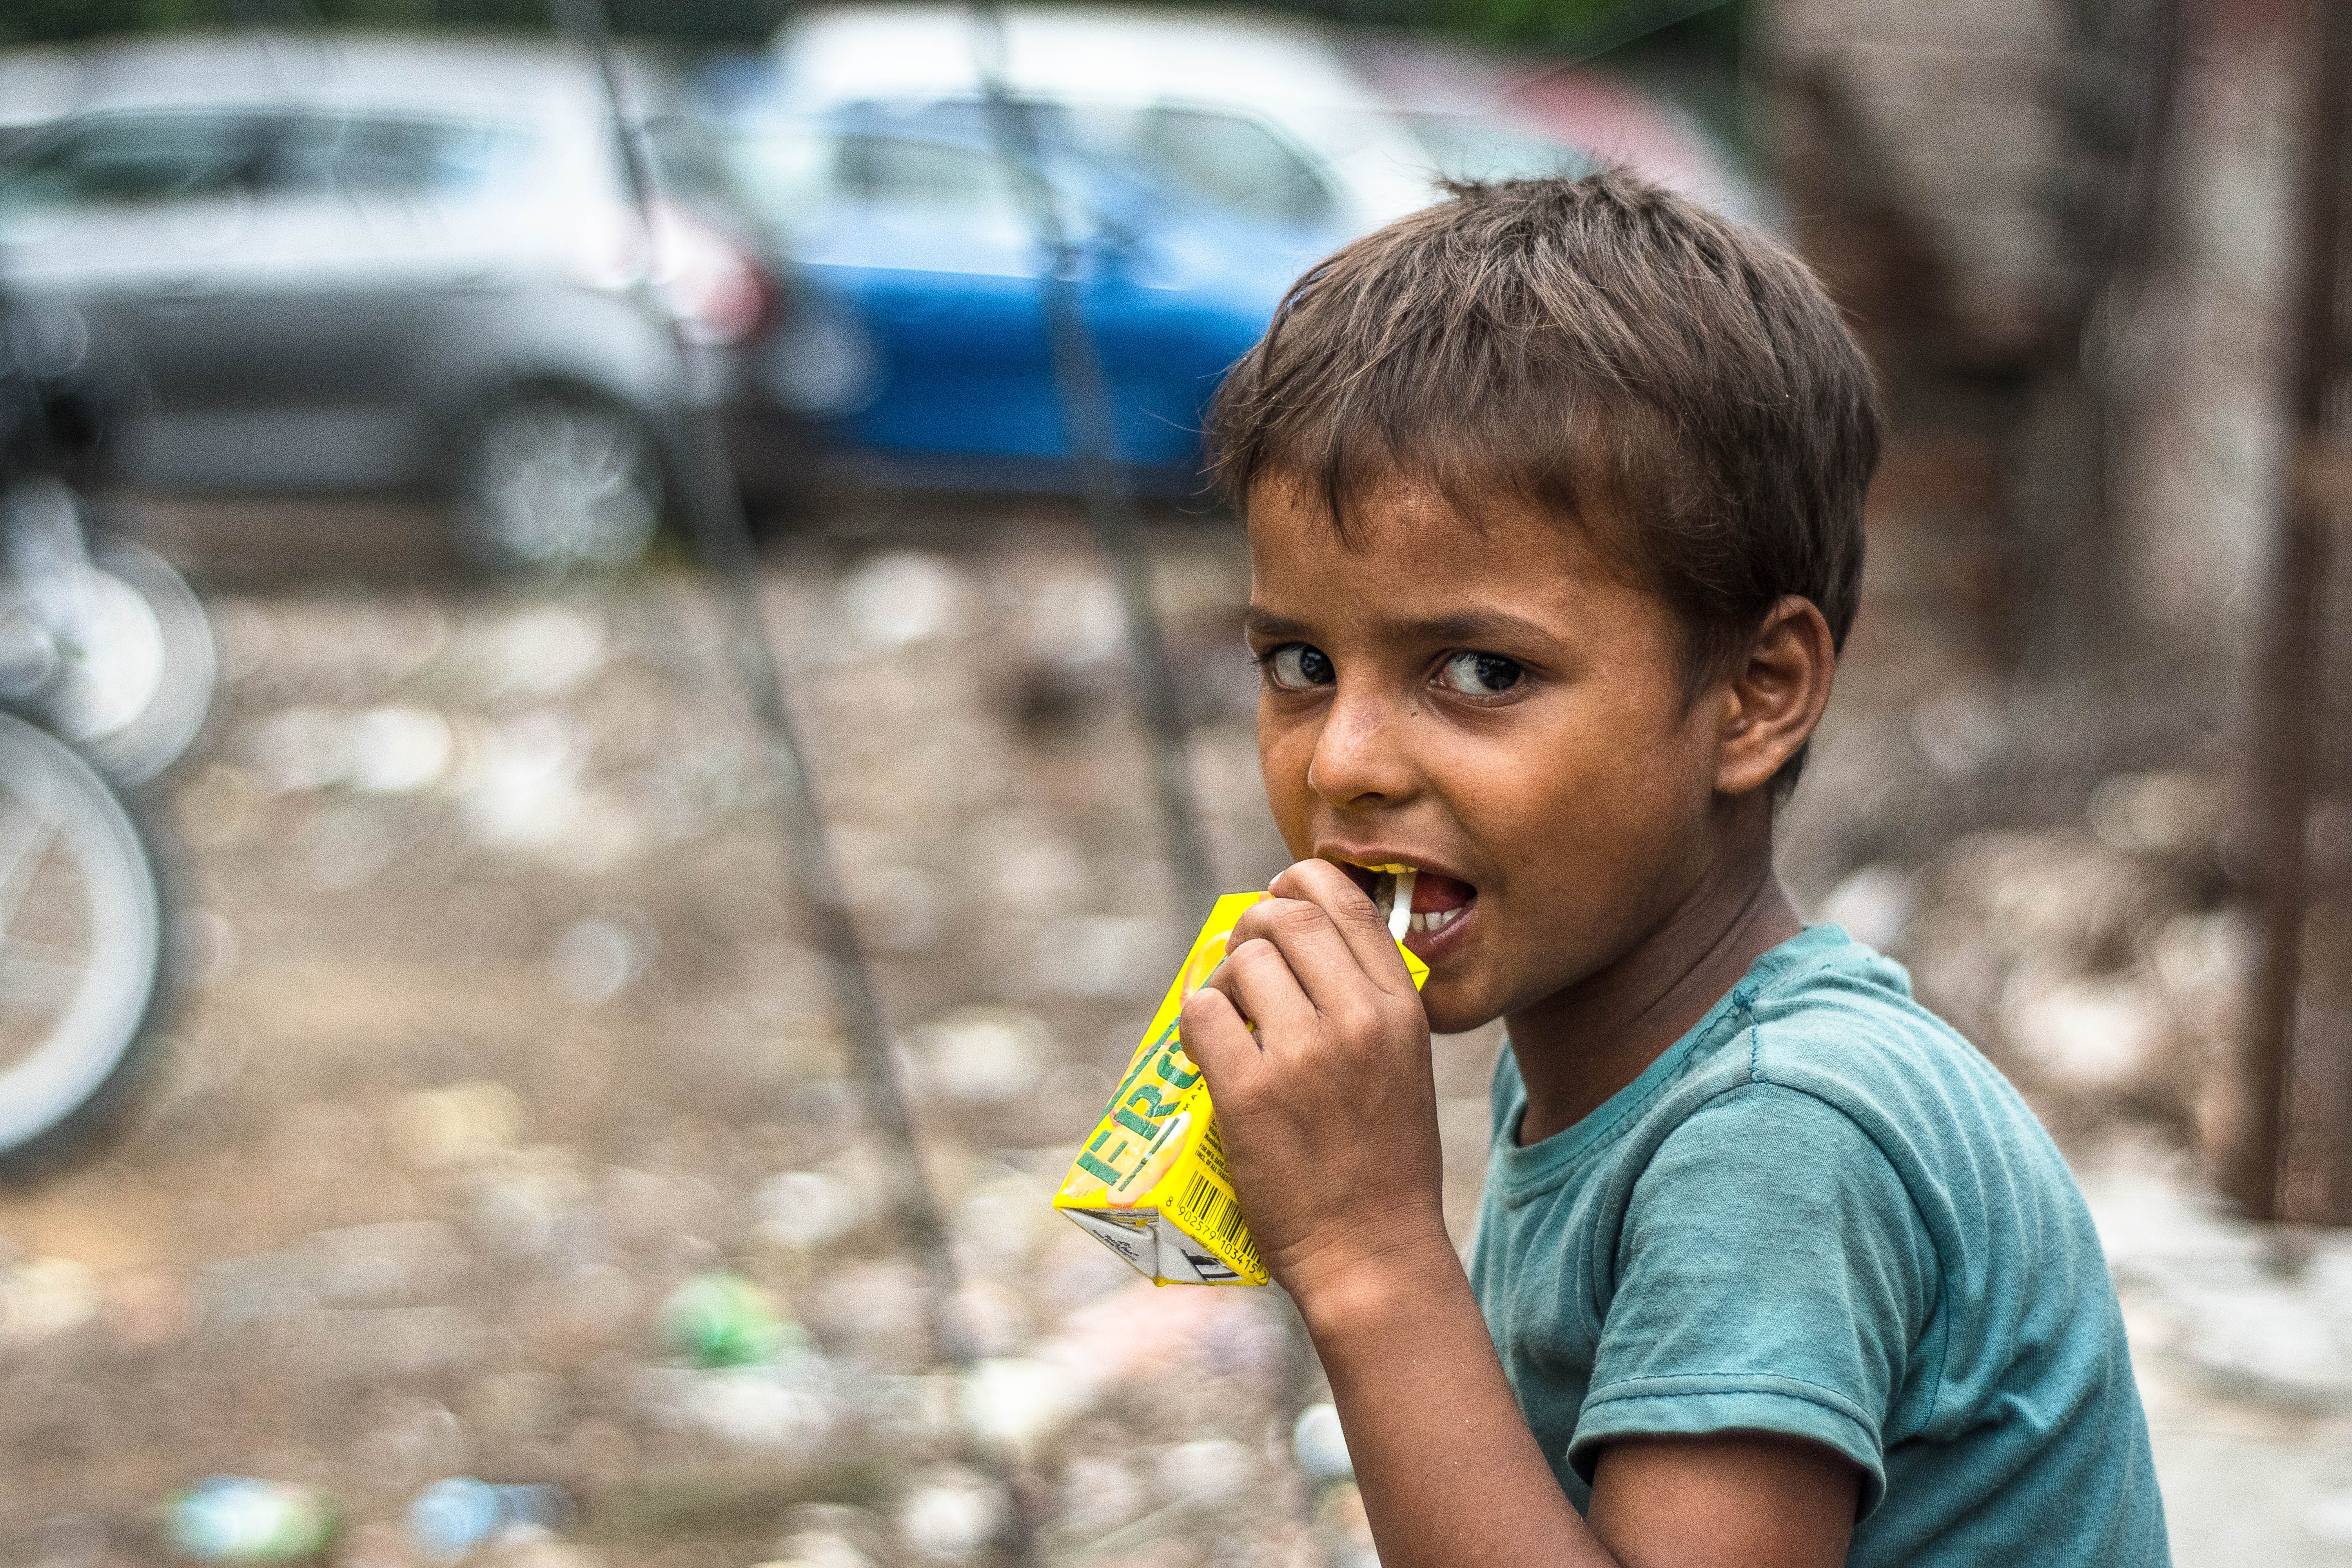
man, person, people, boy, kid, male, child, face, temple, slum boy